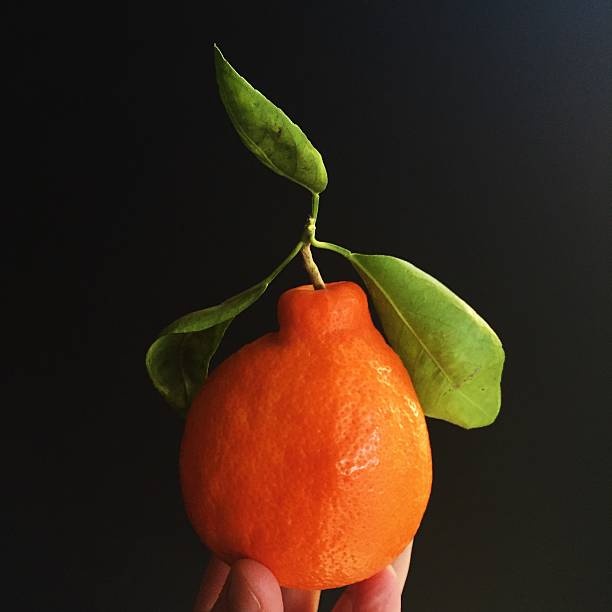
Label: mandarine